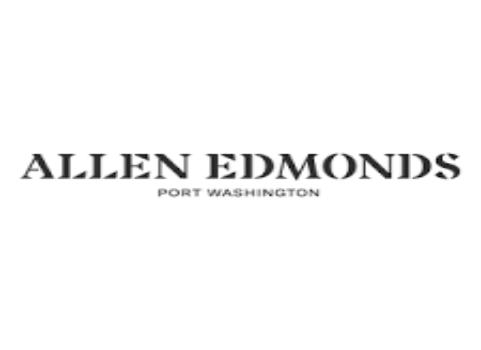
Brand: Allen Edmonds
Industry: Clothes